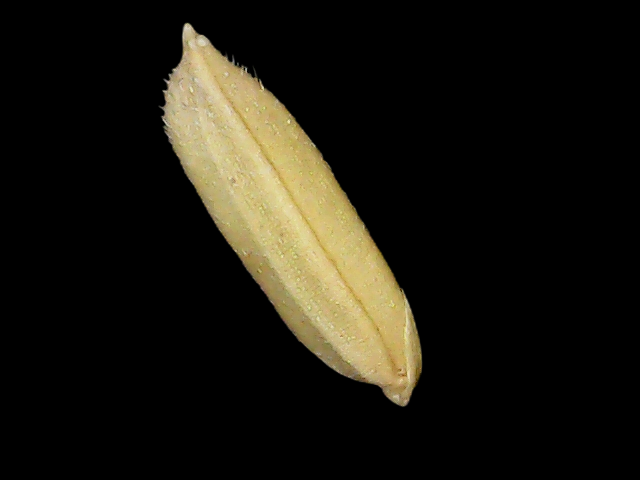
Rice variety: Bd30